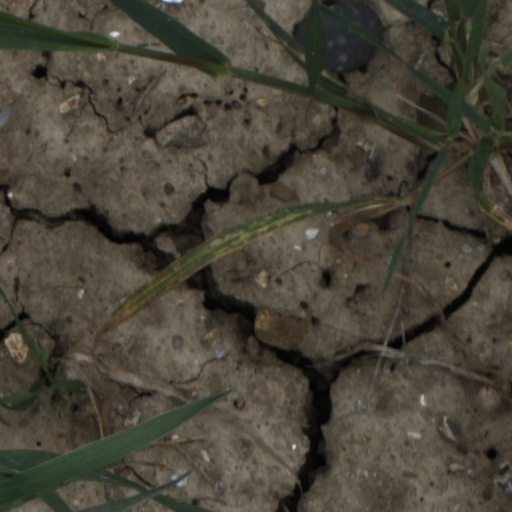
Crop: wheat